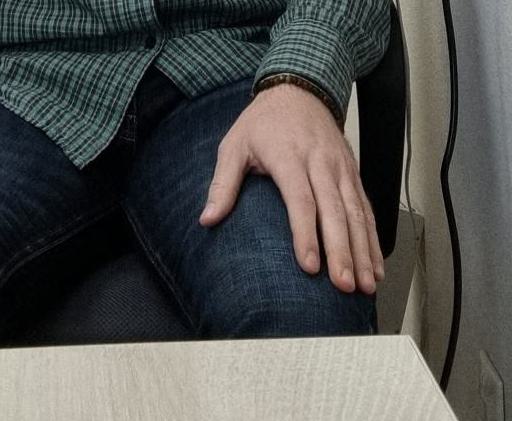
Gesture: no_gesture